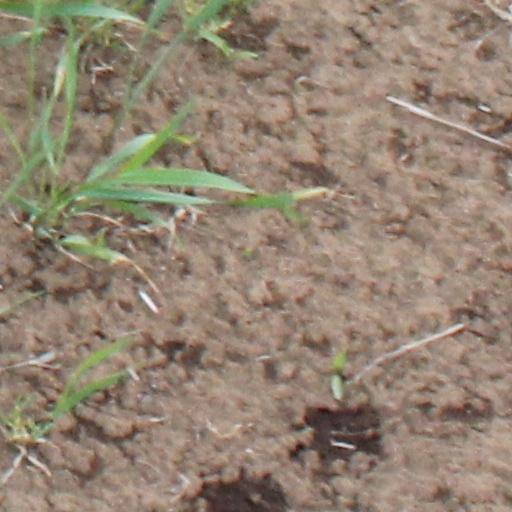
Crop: wheat